John Celivergos Zachos

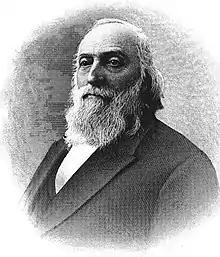

John Celivergos Zachos (December 20, 1820 – March 20, 1898) was a Greek-American physician, literary scholar, elocutionist, author, lecturer, inventor, and educational pioneer. He was an early proponent of equal education rights for African Americans and women. During the American Civil War, he was the superintendent at Port Royal and a main figure in the Port Royal Experiment. In his book, " Phonic Primer and Reader" he developed a special system to educate freed slaves. He advocated and expanded the oratory systems of François Delsarte and James Rush.